PROGRESS World Championship

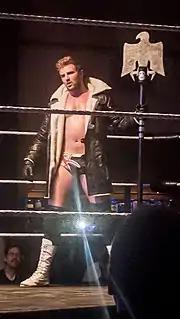
Inaugural champion, Nathan Cruz shown here with the staff representing the title (2012-2014).

Unlike conventional wrestling championships which are generally represented by a Championship belt, the Progress championship was initially represented by a large staff with an eagle head piece since its creation in May 2012. At Chapter 16 on 30 November 2014, the staff was replaced by a more traditional title belt. The title has been defended in the United States at the WrestleCon Supershow in Dallas, Texas, and subsequently defended in Italy on 30 April 2016 and Ireland on 16 July 2016. On 5 May 2019, the World Championship and Atlas Championship were unified by Walter, defeating Trent Seven. The title was henceforth known as the Unified World Championship.